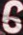
Number: 6